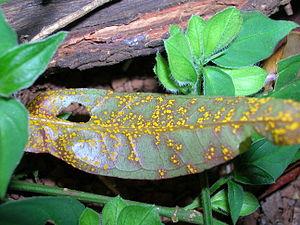
En pathologie végétale, une pustule est un amas de spores émergeant à travers l'épiderme des plantes, généralement sur les feuilles ou les tiges. C'est notamment un des symptômes de maladies cryptogamiques telles que les « rouilles », provoquées par des champignons basidiomycètes de la famille des Pucciniaceae, ou les « oïdiums » causés par des champignons ascomycètes de la famille des Erysiphaceae.